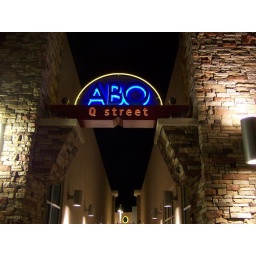
A path to Q street in ABQ Uptown, home to the Apple Store.